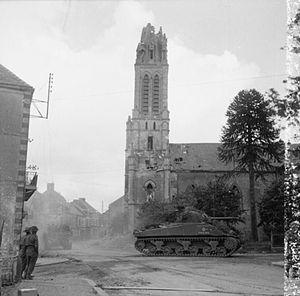
Le genre Araucaria est l'un des trois genres de végétaux de la famille des Araucariacées. Le genre doit son nom à la région d'Araucanie au Chili dont sont originaires deux espèces du genre. L'araucaria est également appelé « pin du Chili ». Il existe depuis des millions d'années. Des restes fossilisés indiquent qu'au mésozoïque il était abondant dans l'hémisphère sud.